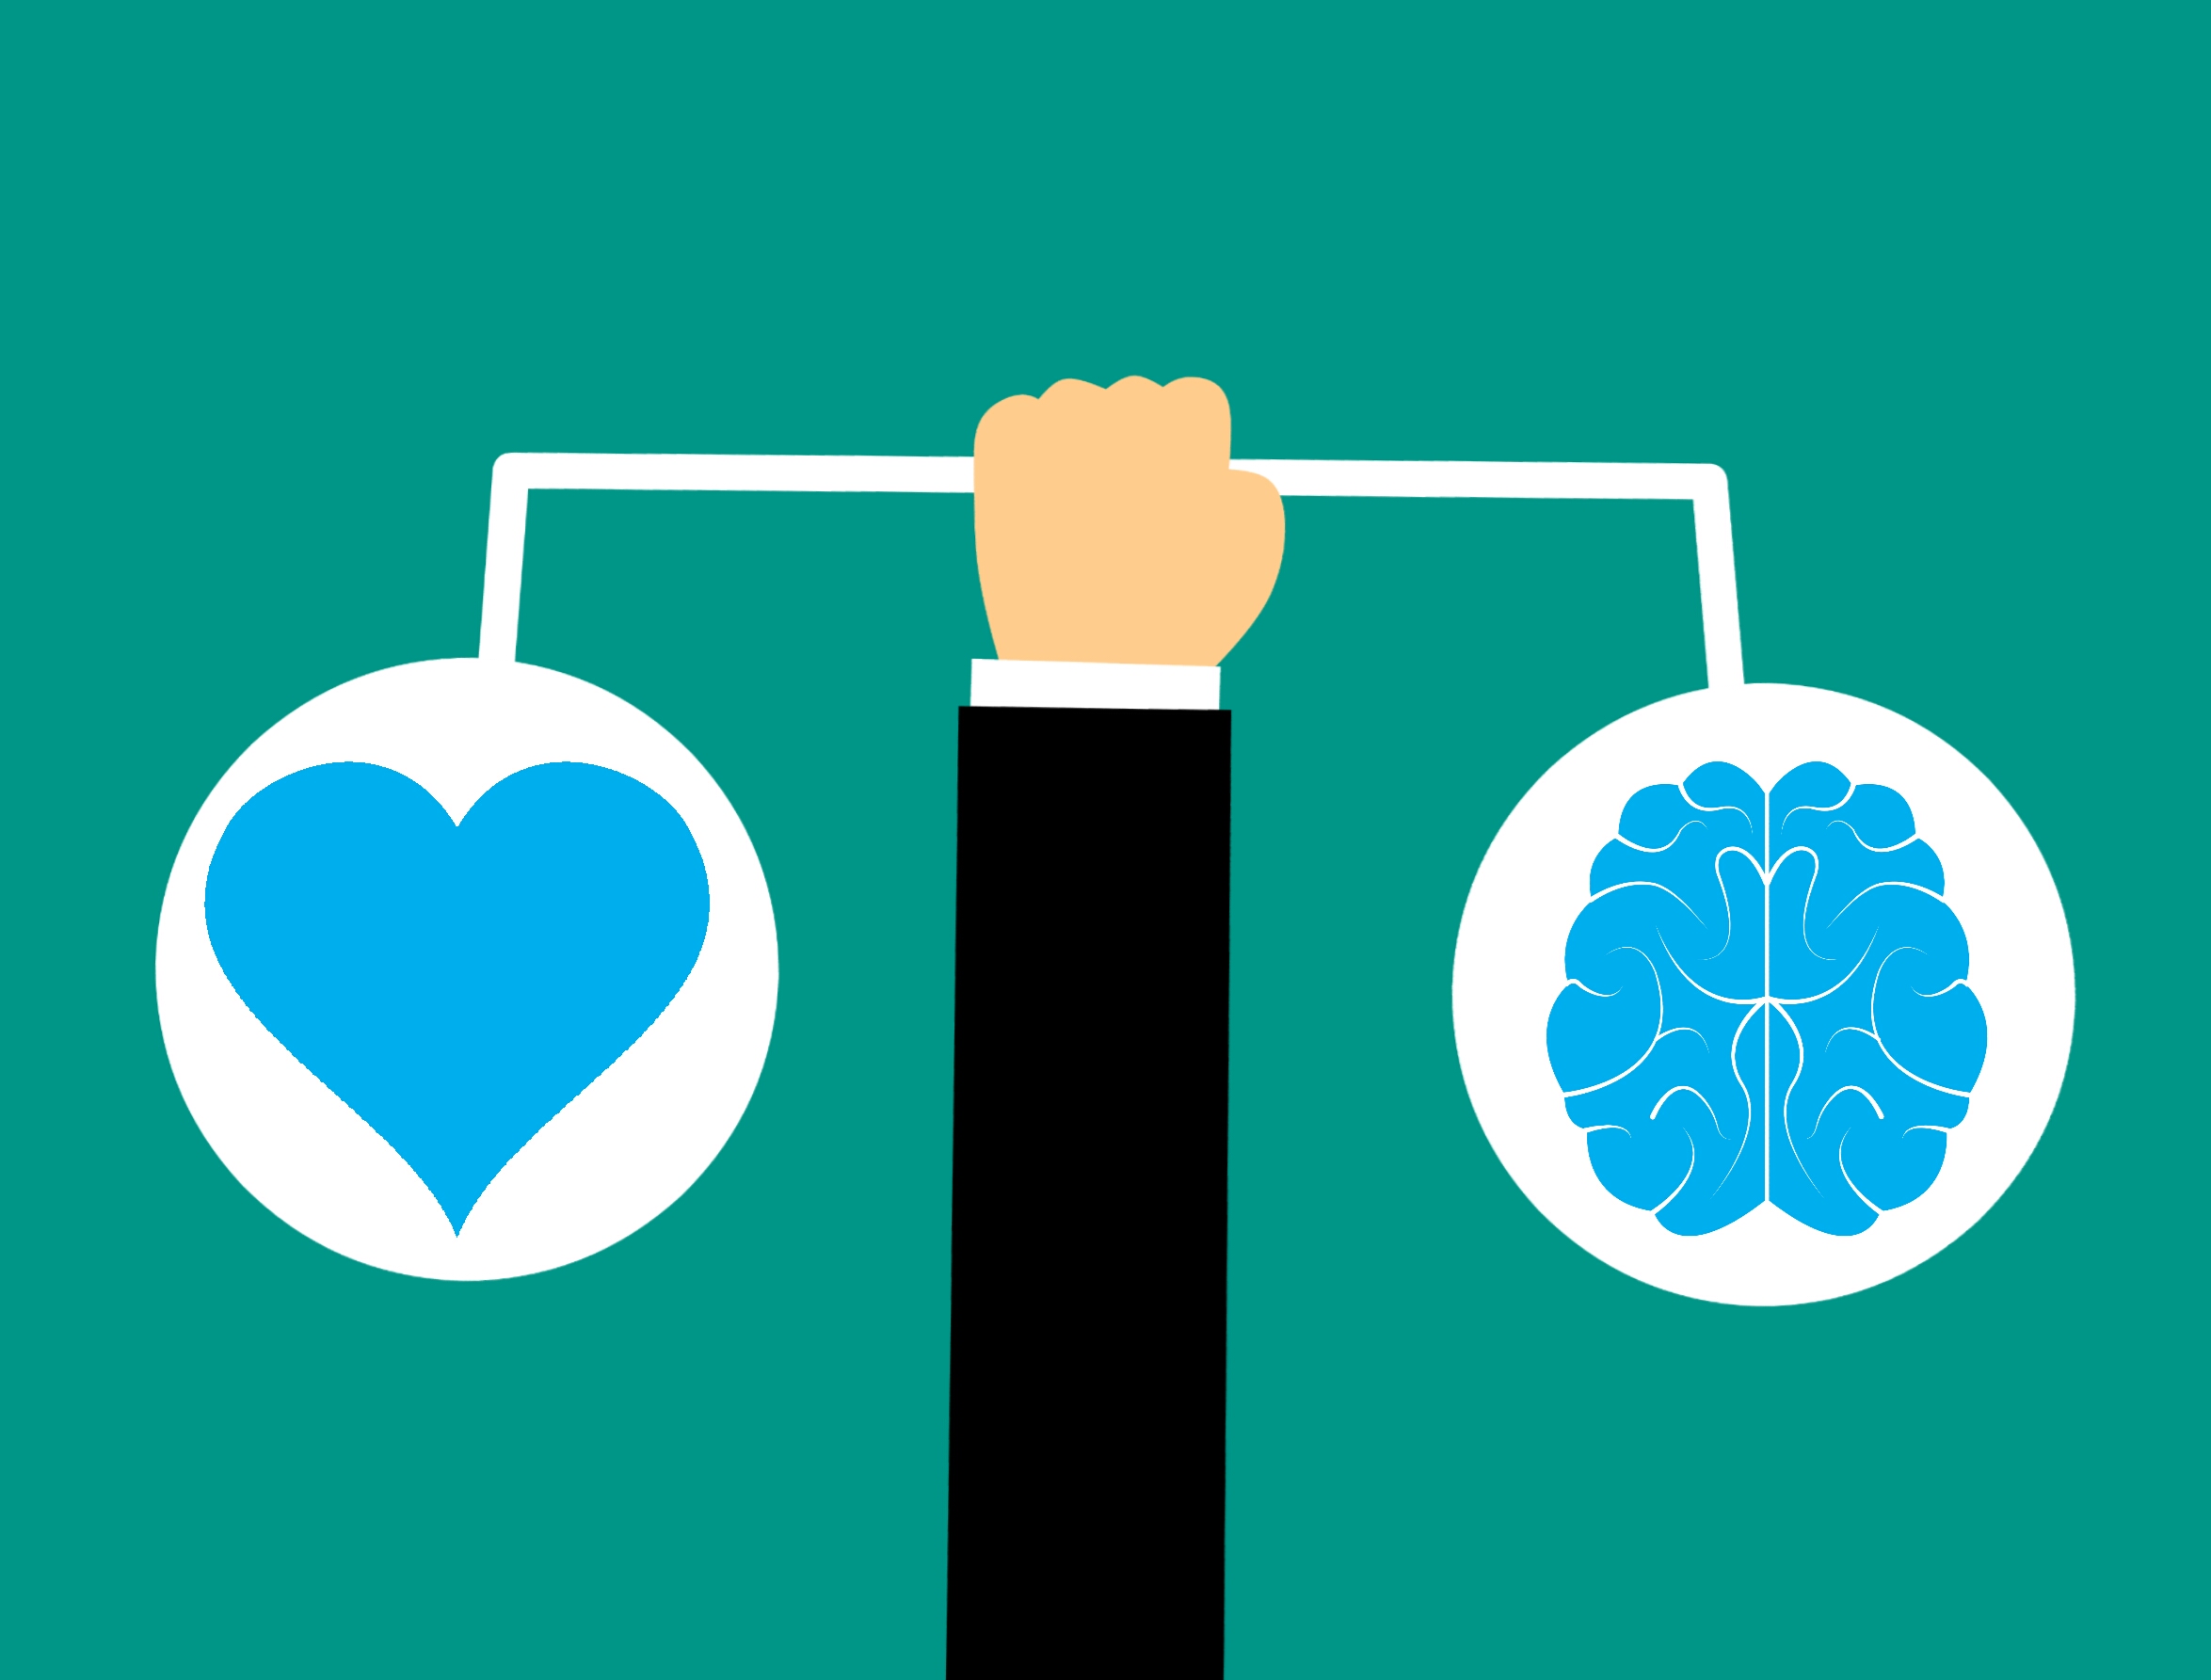
green, blue, text, product, font, logo, brand, graphic design, graphics, communication, computer wallpaper, human behavior